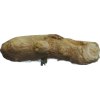
Label: ginger